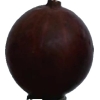
Label: gooseberry